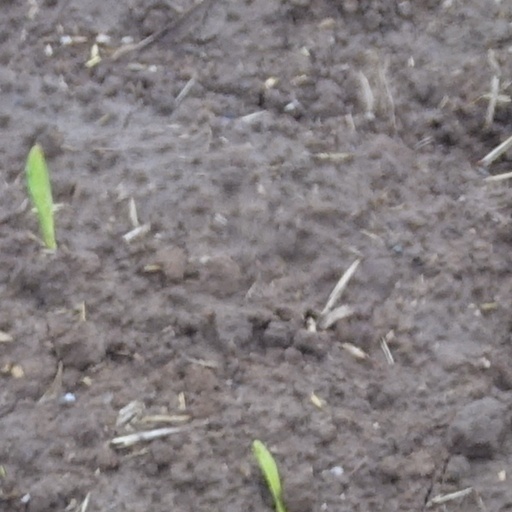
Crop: wheat